Jaihind (1994 film)

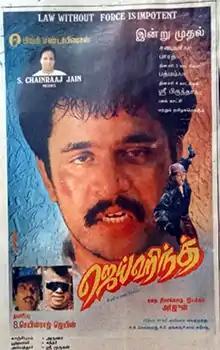
Poster

Jaihind is a 1994 Indian Tamil-language action war film written and directed by Arjun. The film stars him and Ranjitha. It was released on 20 May 1994, and became a commercial success. A spiritual successor titled "Jaihind 2", also starring Arjun, was released in 2014.